Xinjiang Medical University

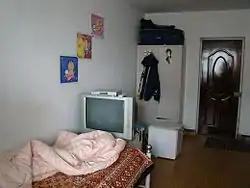
A side view of a standard hostel dormitory

The International Education College of the Xinjiang Medical University has recruited medical students since 1982. As of December 2018, more than 700 international students were studying at the college, both undergraduate and postgraduate, and there were over 450 faculty members. Career Counseling Education Consultancy is the Official partner to recruit international students in this university from Pakistan, Bangladesh, Gulf countries and some African countries.